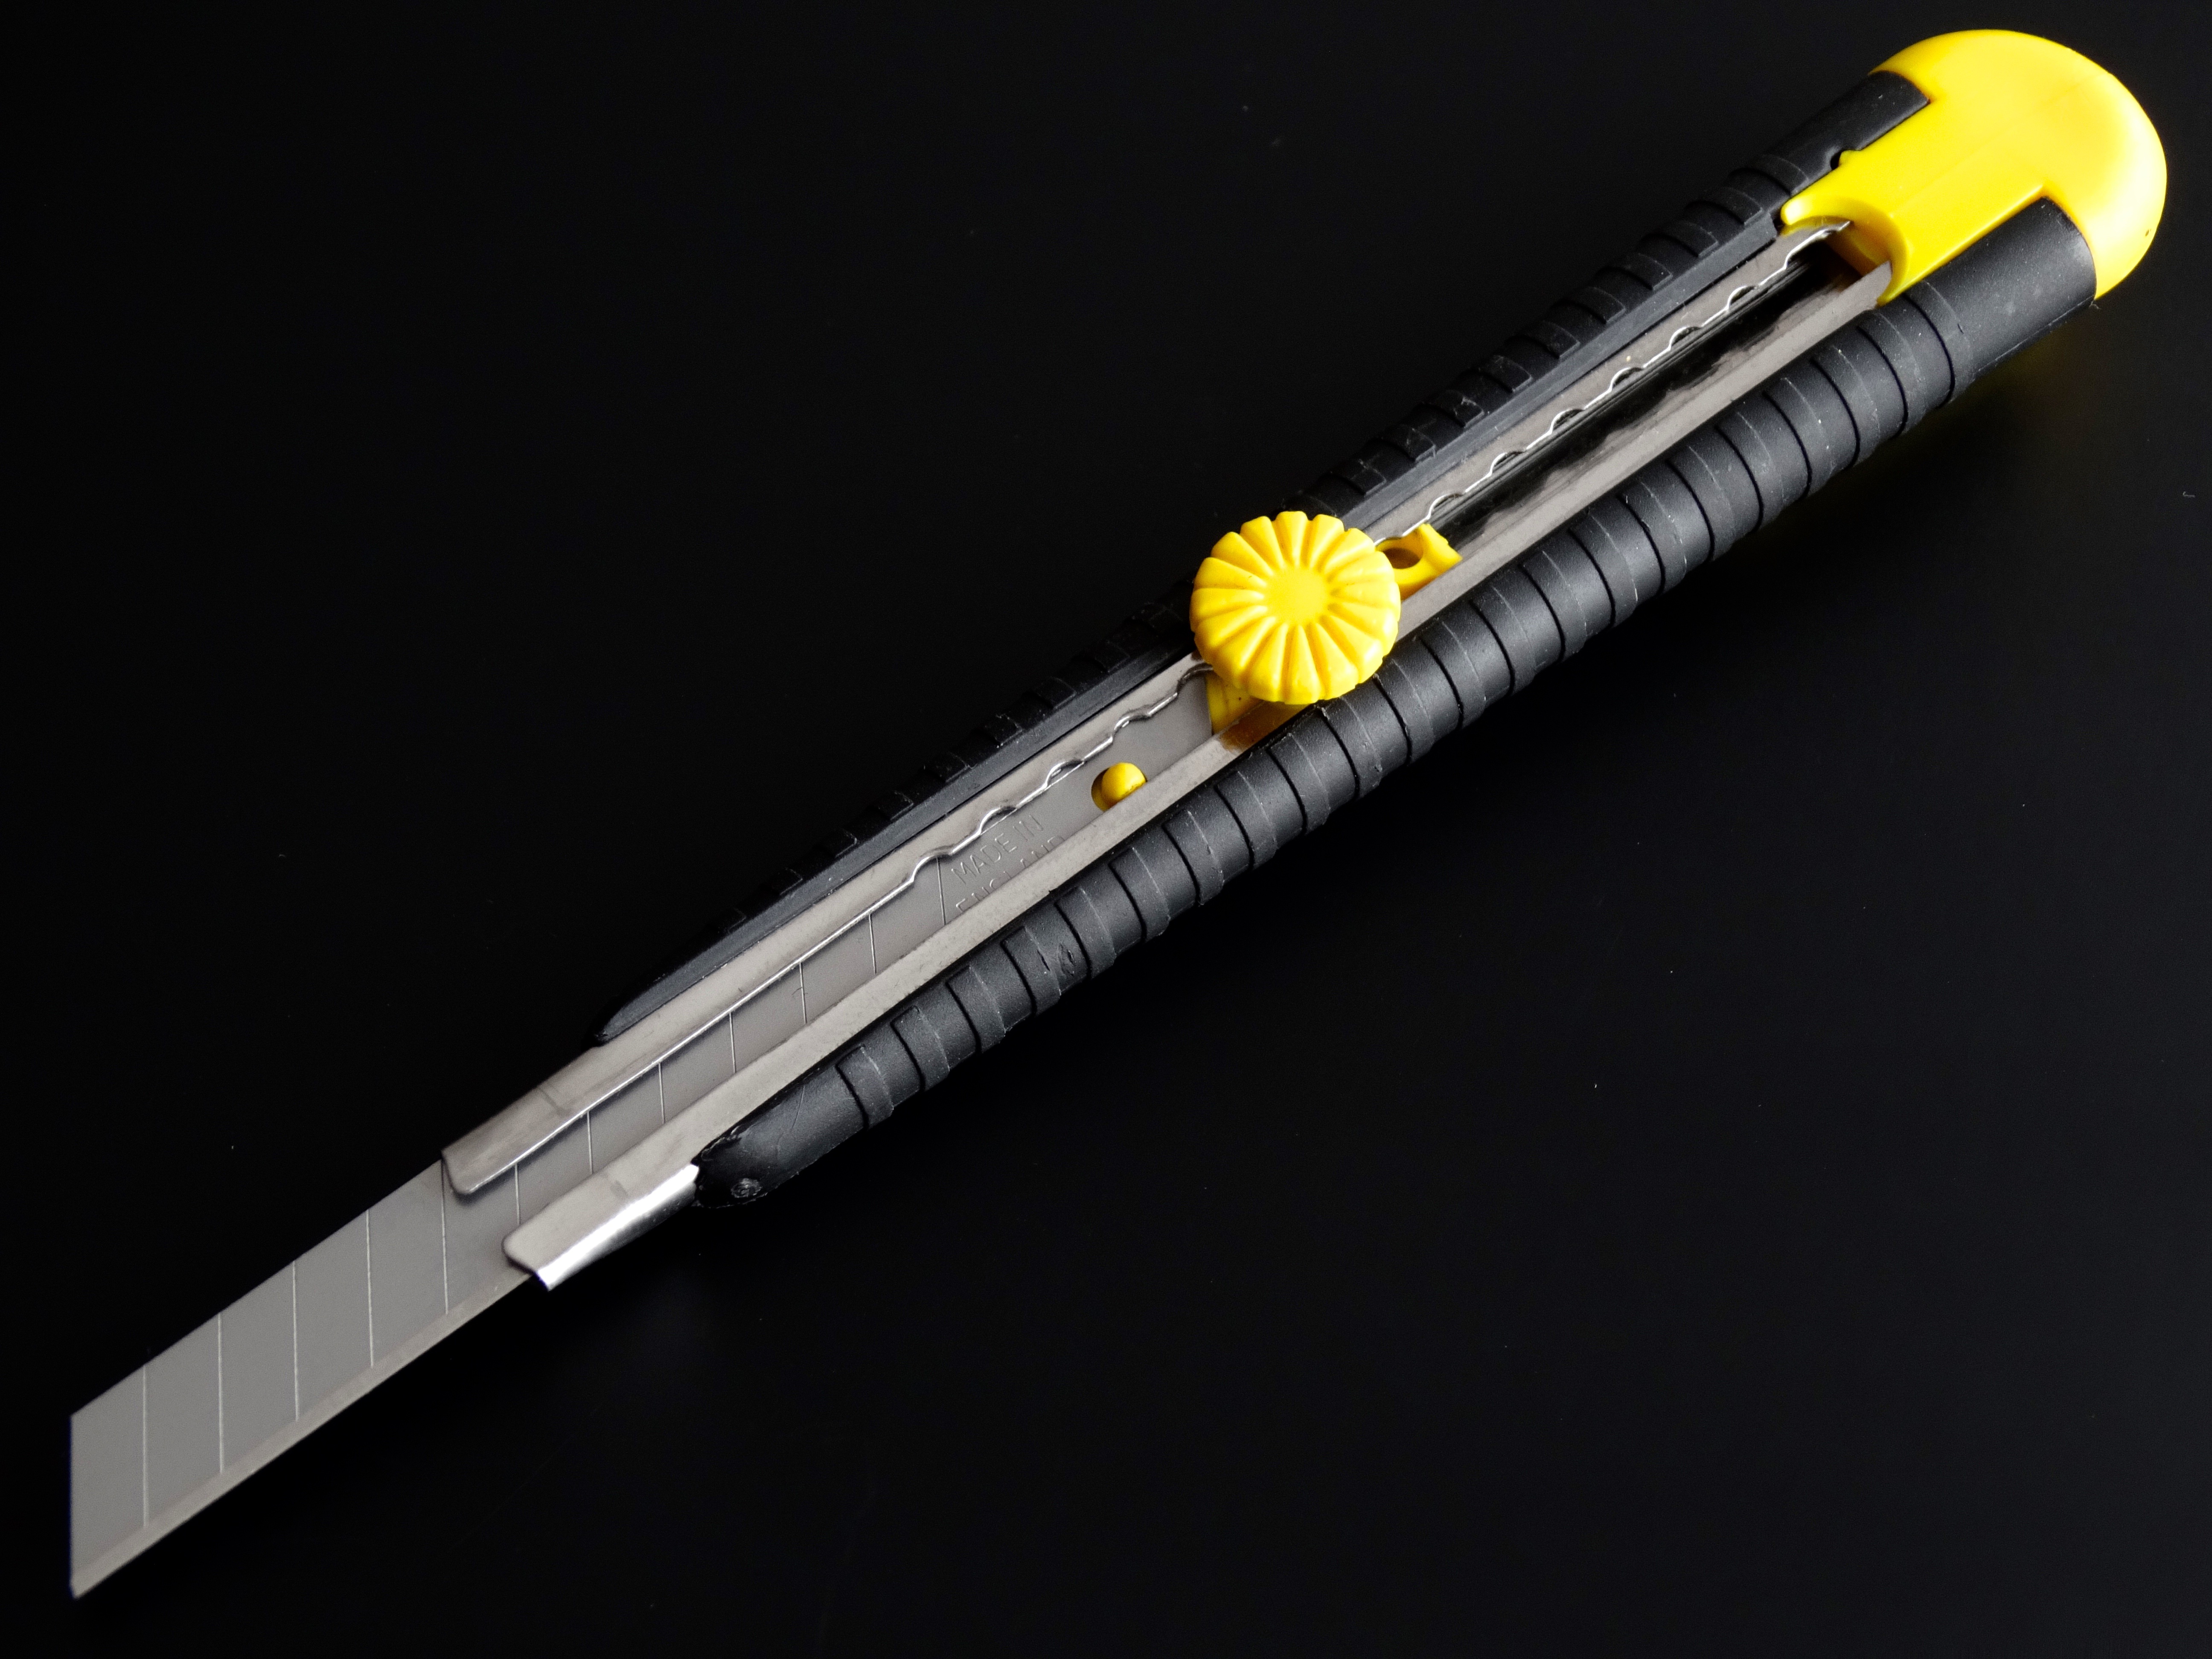
sharp, tool, weapon, laser, knife, cut, blade, schneider, separate, utility knife, japan knife